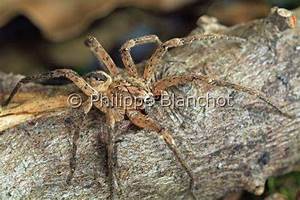
Label: ragno